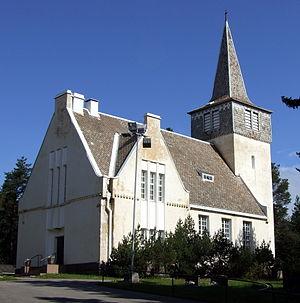
L’église de Pattijoki est une église luthérienne située à Pattijoki dans la municipalité de Raahe en Finlande.
Cet article recense les églises évangéliques-luthériennes de Finlande.
Josef Daniel Stenbäck est un architecte et ingénieur finlandais. Il a conçu 35 églises en Finlande et en Carélie finlandaise. Les églises de Stenbäck sont de Style romantique national et de Style néogothique avec pour certaines des influences Art nouveau.